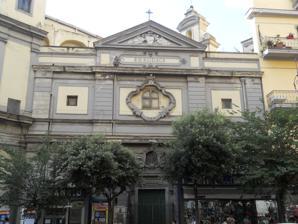
Building: Santa Maria Egiziaca a Forcella
Country: Italy
Year built: 1683
Church building in Naples, Italy Church in Campania, Italy Church of Santa Maria Egiziaca a Forcella Chiesa di Santa Maria Egiziaca a Forcella The facade of Santa Maria Egiziaca a Forcella in Naples . 40°50′59″N 14°15′51″E / 40.849634°N 14.264282°E / 40.849634; 14.264282 Location Naples Province of Naples , Campania Country Italy Denomination Roman Catholic History Status Active Architecture Architectural type Church Style Baroque architecture Administration Diocese Roman Catholic Archdiocese of Naples Santa Maria Egiziaca a Forcella , also known as the Church of Santa Maria Egiziaca all'Olmo , is a Baroque -style, Roman Catholic church located in the quartiere di Forcella, in the city of Naples , Italy. History The church was founded in 1342 under the patronage of Queen Sancha of Aragon . The queen and her husband were very devout; and Sancha herself entered a monastery of the Poor Clares after her husband's death. The church and attached buildings served as a Madgalen asylum , meant to shelter donne di mondo convertite (prostitutes). The titular saint, Mary of Egypt , had history of repenting a life of lust and prostitution, and converting herself into a saintly hermit. The function of the convent as a home for fallen women was later pursued mostly by Santa Maria Maddalena , and this church became attached to a small nunnery for aristocratic women. The church underwent reconstructions in 1500 by Gabriele d'Agnolo , and in 1684 by Dionisio Lazzari . The latter reconstruction gave the church its present Baroque appearance. The original facade faced the piazza dell'Olmo, and it is also sometimes named with the suffix all'Olmo . Interior Interior. The interior is decorated with polychrome marble by Nicola Tagliacozzi Canale . The presbytery displays paintings by Paolo de Maio . The elaborate main altar (1713) was completed by Gennaro Ragozzino , and hosts an altarpiece depicting First communion of Santa Maria Egiziaca (1696) by Andrea Vaccaro . Flanking the altar are paintings depicting The Conversion and Flight from Egypt , by Luca Giordano . The second chapel on the right has an altarpiece depicting Virgin of the Rosary and Saints by Fabrizio Santafede . The third chapel of the right has two canvases: Madonna and Saints Angelo and Clare Montefalco and Saints Cajetan and Francis by Francesco Solimena . One chapel housed an altarpiece of Mary and St Anne with Angels crowning the Virgin Mary attributed to Giordano . Among the other works in the church are Madonna with Saints Augustine and Monica by Solimena, an Immaculate Conception by Ferrante Amendola (pupil of Solimena), a Young Virgin Mary by Paolo de Matteis , and a San Nicola by Giacomo Farelli . Naples has another church dedicated to Santa Maria Egiziaca (Saint Mary of Egypt who died in the fourth century) on a hill of  Pizzofalcone, which has the name of the church is Santa Maria Egiziaca a Pizzofalcone ). References